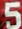
Number: 5